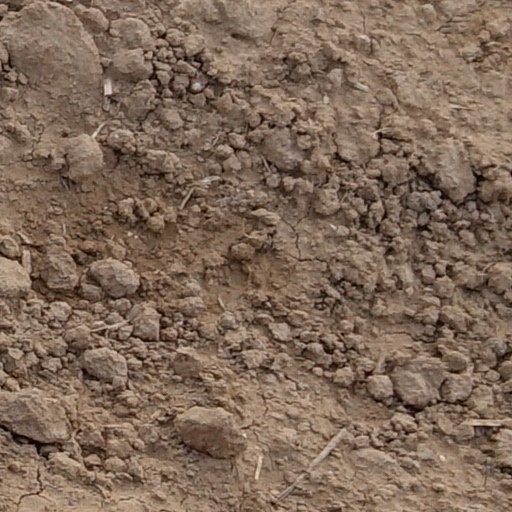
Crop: wheat